Quietism (philosophy)

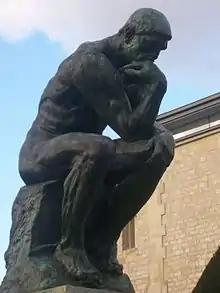
Philosophical quietists want to release humanity from deep perplexity that philosophical contemplation often causes.

Quietism in philosophy sees the role of philosophy as broadly therapeutic or remedial. Quietist philosophers believe that philosophy has no positive thesis to contribute; rather, it defuses confusions in the linguistic and conceptual frameworks of other subjects, including non-quietist philosophy. For quietists, advancing knowledge or settling debates (particularly those between realists and non-realists) is not the job of philosophy, rather philosophy should liberate the mind by diagnosing confusing concepts.